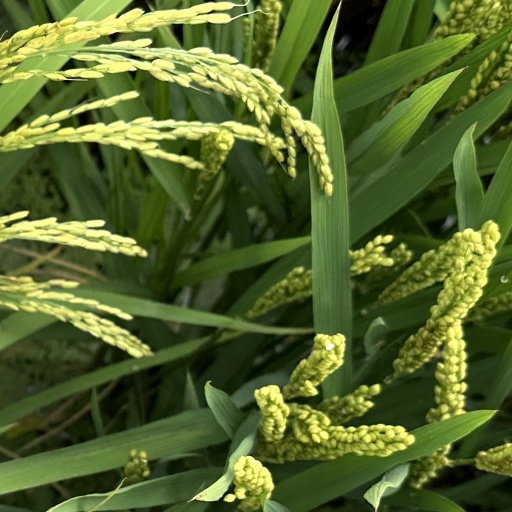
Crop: rice